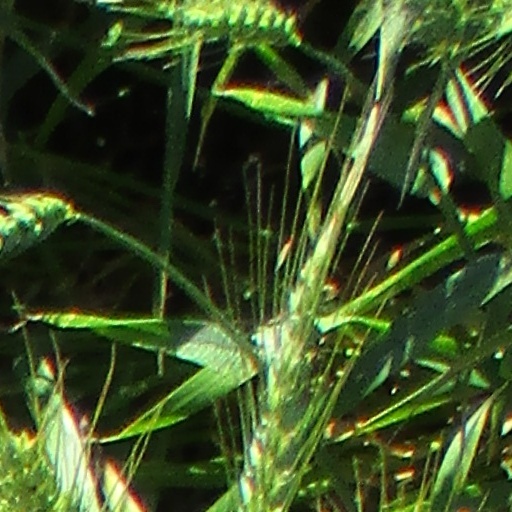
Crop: wheat